Taqi Abedi

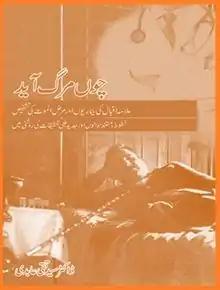
Title page of Urdu Language Book "Choon Marg Ayed" pertains to Muhammad Iqbal by Iqbal Academy

While delivering lectures on Allama Iqbal Day at Azad National Urdu University, Hyderabad, India in October-2009, Taqi highlighted the "Iqbal Ka Falsafa-e-Ishq" that Iqbal was influenced with Room and followed his philosophy of "Ishq" in his prose and poetry.